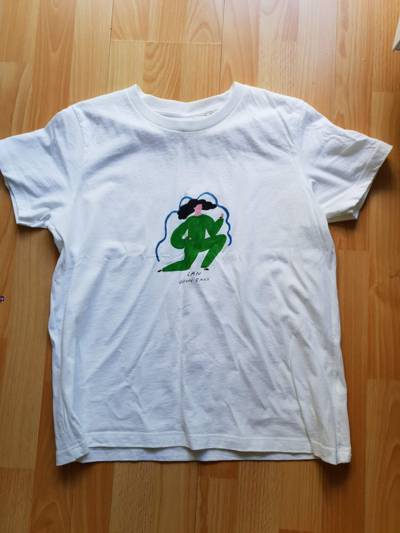
Waste category: clothes